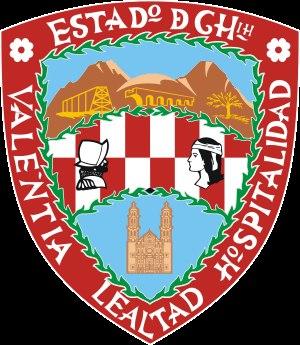
L'État de Chihuahua est divisé en 67 municipalités. Sa capitale est Chihuahua.